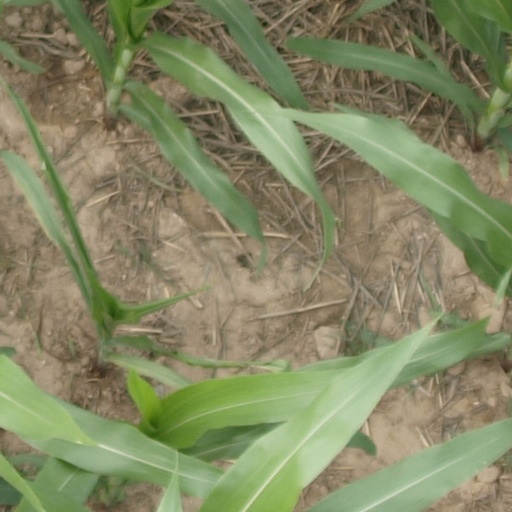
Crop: maize; corn